By-elections to the 7th Russian State Duma

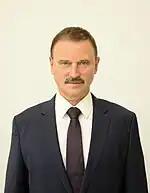
Elected Deputy Sergey Veremeenko

On 3 October 2017, Vladimir Vasilyev, who was elected from the Zavolzhsky constituency was appointed Acting Head of Dagestan. The by-election was won by billionaire and deputy general director of missile production factory "Sapfir" Sergey Veremeenko.